Mike Basham (racing driver)

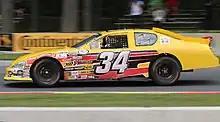
Basham's No. 34 ARCA car at Road America in 2017

After spending twelve years on the sidelines, Basham would return to the series in 2015, driving in three races for Darrell Basham Racing in the No. 34 with a best finish of fifteenth at the Illinois State Fairgrounds dirt track. It was also during this year that he would run select races in the Indiana Late Model Series, where he would finish tenth in points with a best finish of sixth at Movieland Speedpark. He would return in 2016, running a majority of the schedule with the same family owned team, this time in collaboration with Mullins Racing, where he would finish tenth in the points standings with a best finish of tenth at Springfield. He would remain with the team for 2017, finishing thirteenth in the final points standings with a best finish of thirteenth at Winchester Speedway and Salem Speedway. For 2018, in addition to running with the same teams before, Basham also ran for Kimmel Racing for the first Pocono Raceway race that year, finishing 28th due to overheating issues. He would once again place thirteenth in the standings with a best finish of eleventhth at Elko Speedway.